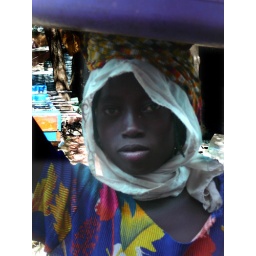
girl in blue